Anti-Scottish sentiment

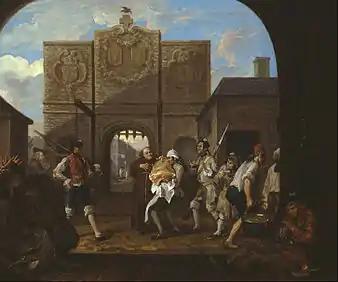
William Hogarth's Francophobic painting "The Gate of Calais" or "O! The Roast Beef of Old England", in which in the foreground, a Highlander, an exile from the Jacobite rising of 1745, sits slumped against the wall, his strength sapped by the poor French fare – a raw onion and a crust of bread.

Depictions included the Highland Scots Jacobites as ill-dressed and ill-fed, loutish and verminous usually in league with the French as can be seen in William Hogarth's 1748 painting The Gate of Calais with a Highlander exile sits slumped against the wall, his strength sapped by the poor French fare – raw onion and a crust of bread. Political cartoons in 1762 depict the Prime Minister, Lord Bute (accused of being a Jacobite sympathiser), as a poor John Bull depicted with a bulls head with crooked horns ridden by Jacobite Scots taking bribes from a French monkey Anti-Jacobite sentiment was captured in a verse appended to various songs, including in its original form as an anti-Jacobite song Ye Jacobites By Name, God save the King with a prayer for the success of Field Marshal George Wade's army which attained some short-term use debatably in the late 18th century. This song was widely adopted and was to become the national anthem of Britain now known as "God Save the King" (but never since sung with that verse).